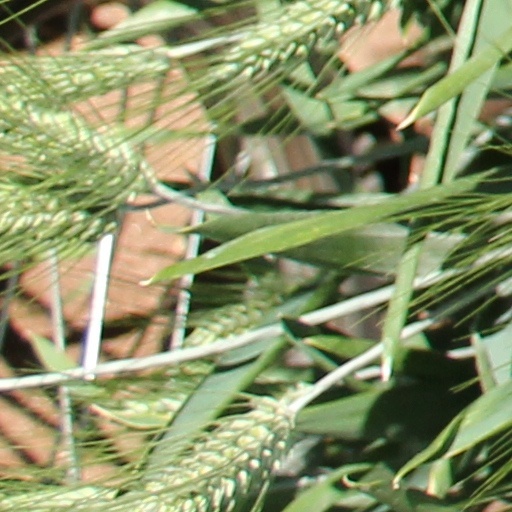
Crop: wheat